Ivan Johnson

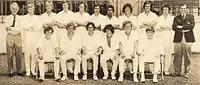
Johnson, back row, 7th from left, Young England 1972 in Barbados.

Johnson spent the remainder of the 1972 season on a tour of the West Indies with the England Under-19 cricket team. He topped the batting averages in the junior test matches. He scored 438 runs, including a century and three half-centuries, at an average of 62.57. He was the only Young England player to score a century on the tour. In Jamaica, Johnson scored 110 not out at Jarrett Park and 74 at Sabina Park. In Barbados, he scored 70 and 82 not out at Kensington Oval. In Trinidad, he scored 26 at Queen's Park Oval and in Guyana, he scored 21 at Bourda and in Nevis he scored 36 at Grove Park, Charlestown. He took wickets with his slow left-arm spin bowling, notably 4 for 37 at Bourda in Georgetown, Guyana. The Young England team also played in Antigua and Saint Vincent.